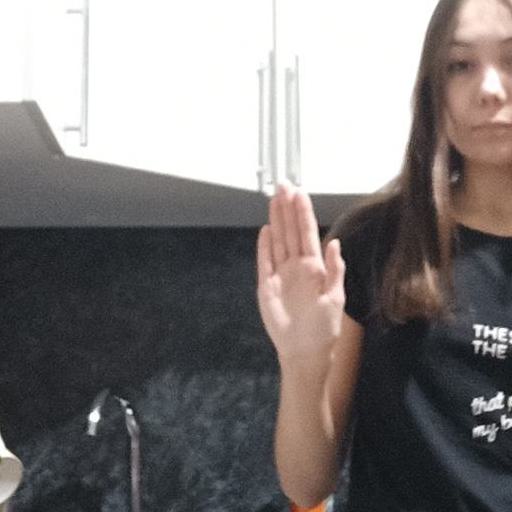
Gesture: stop